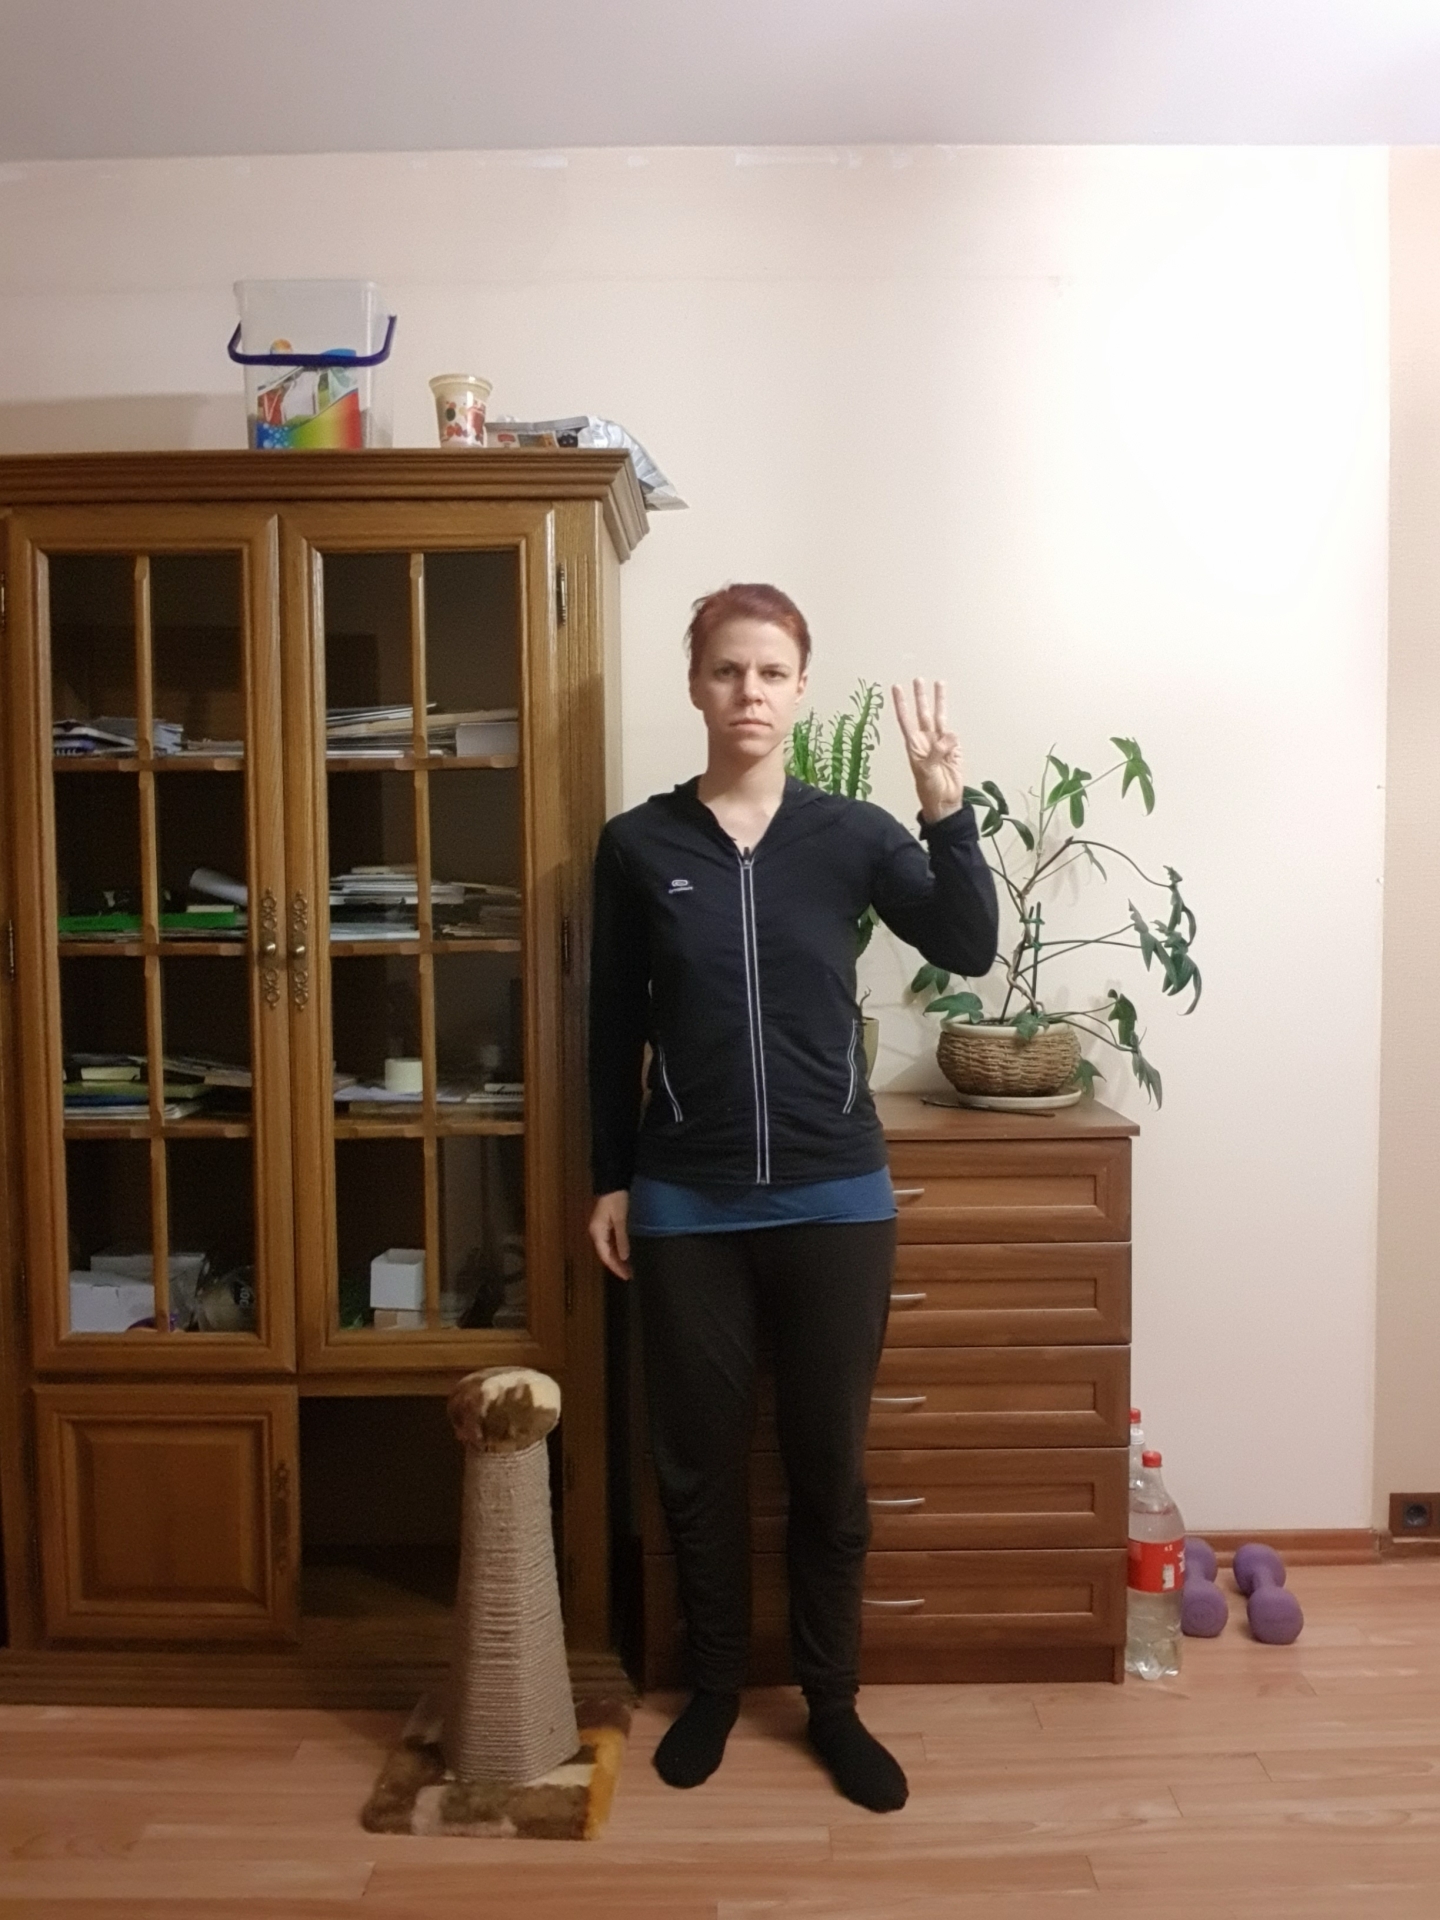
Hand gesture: three